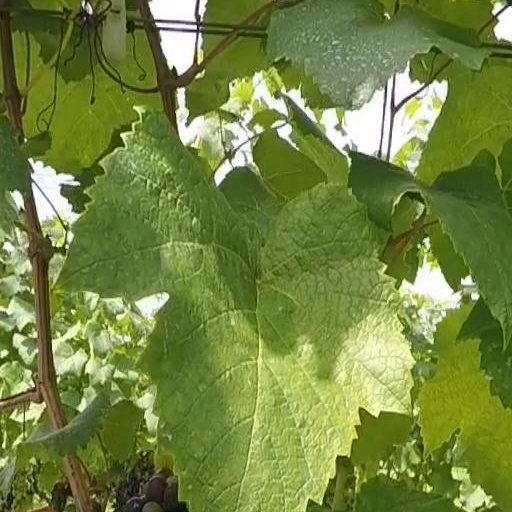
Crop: grape